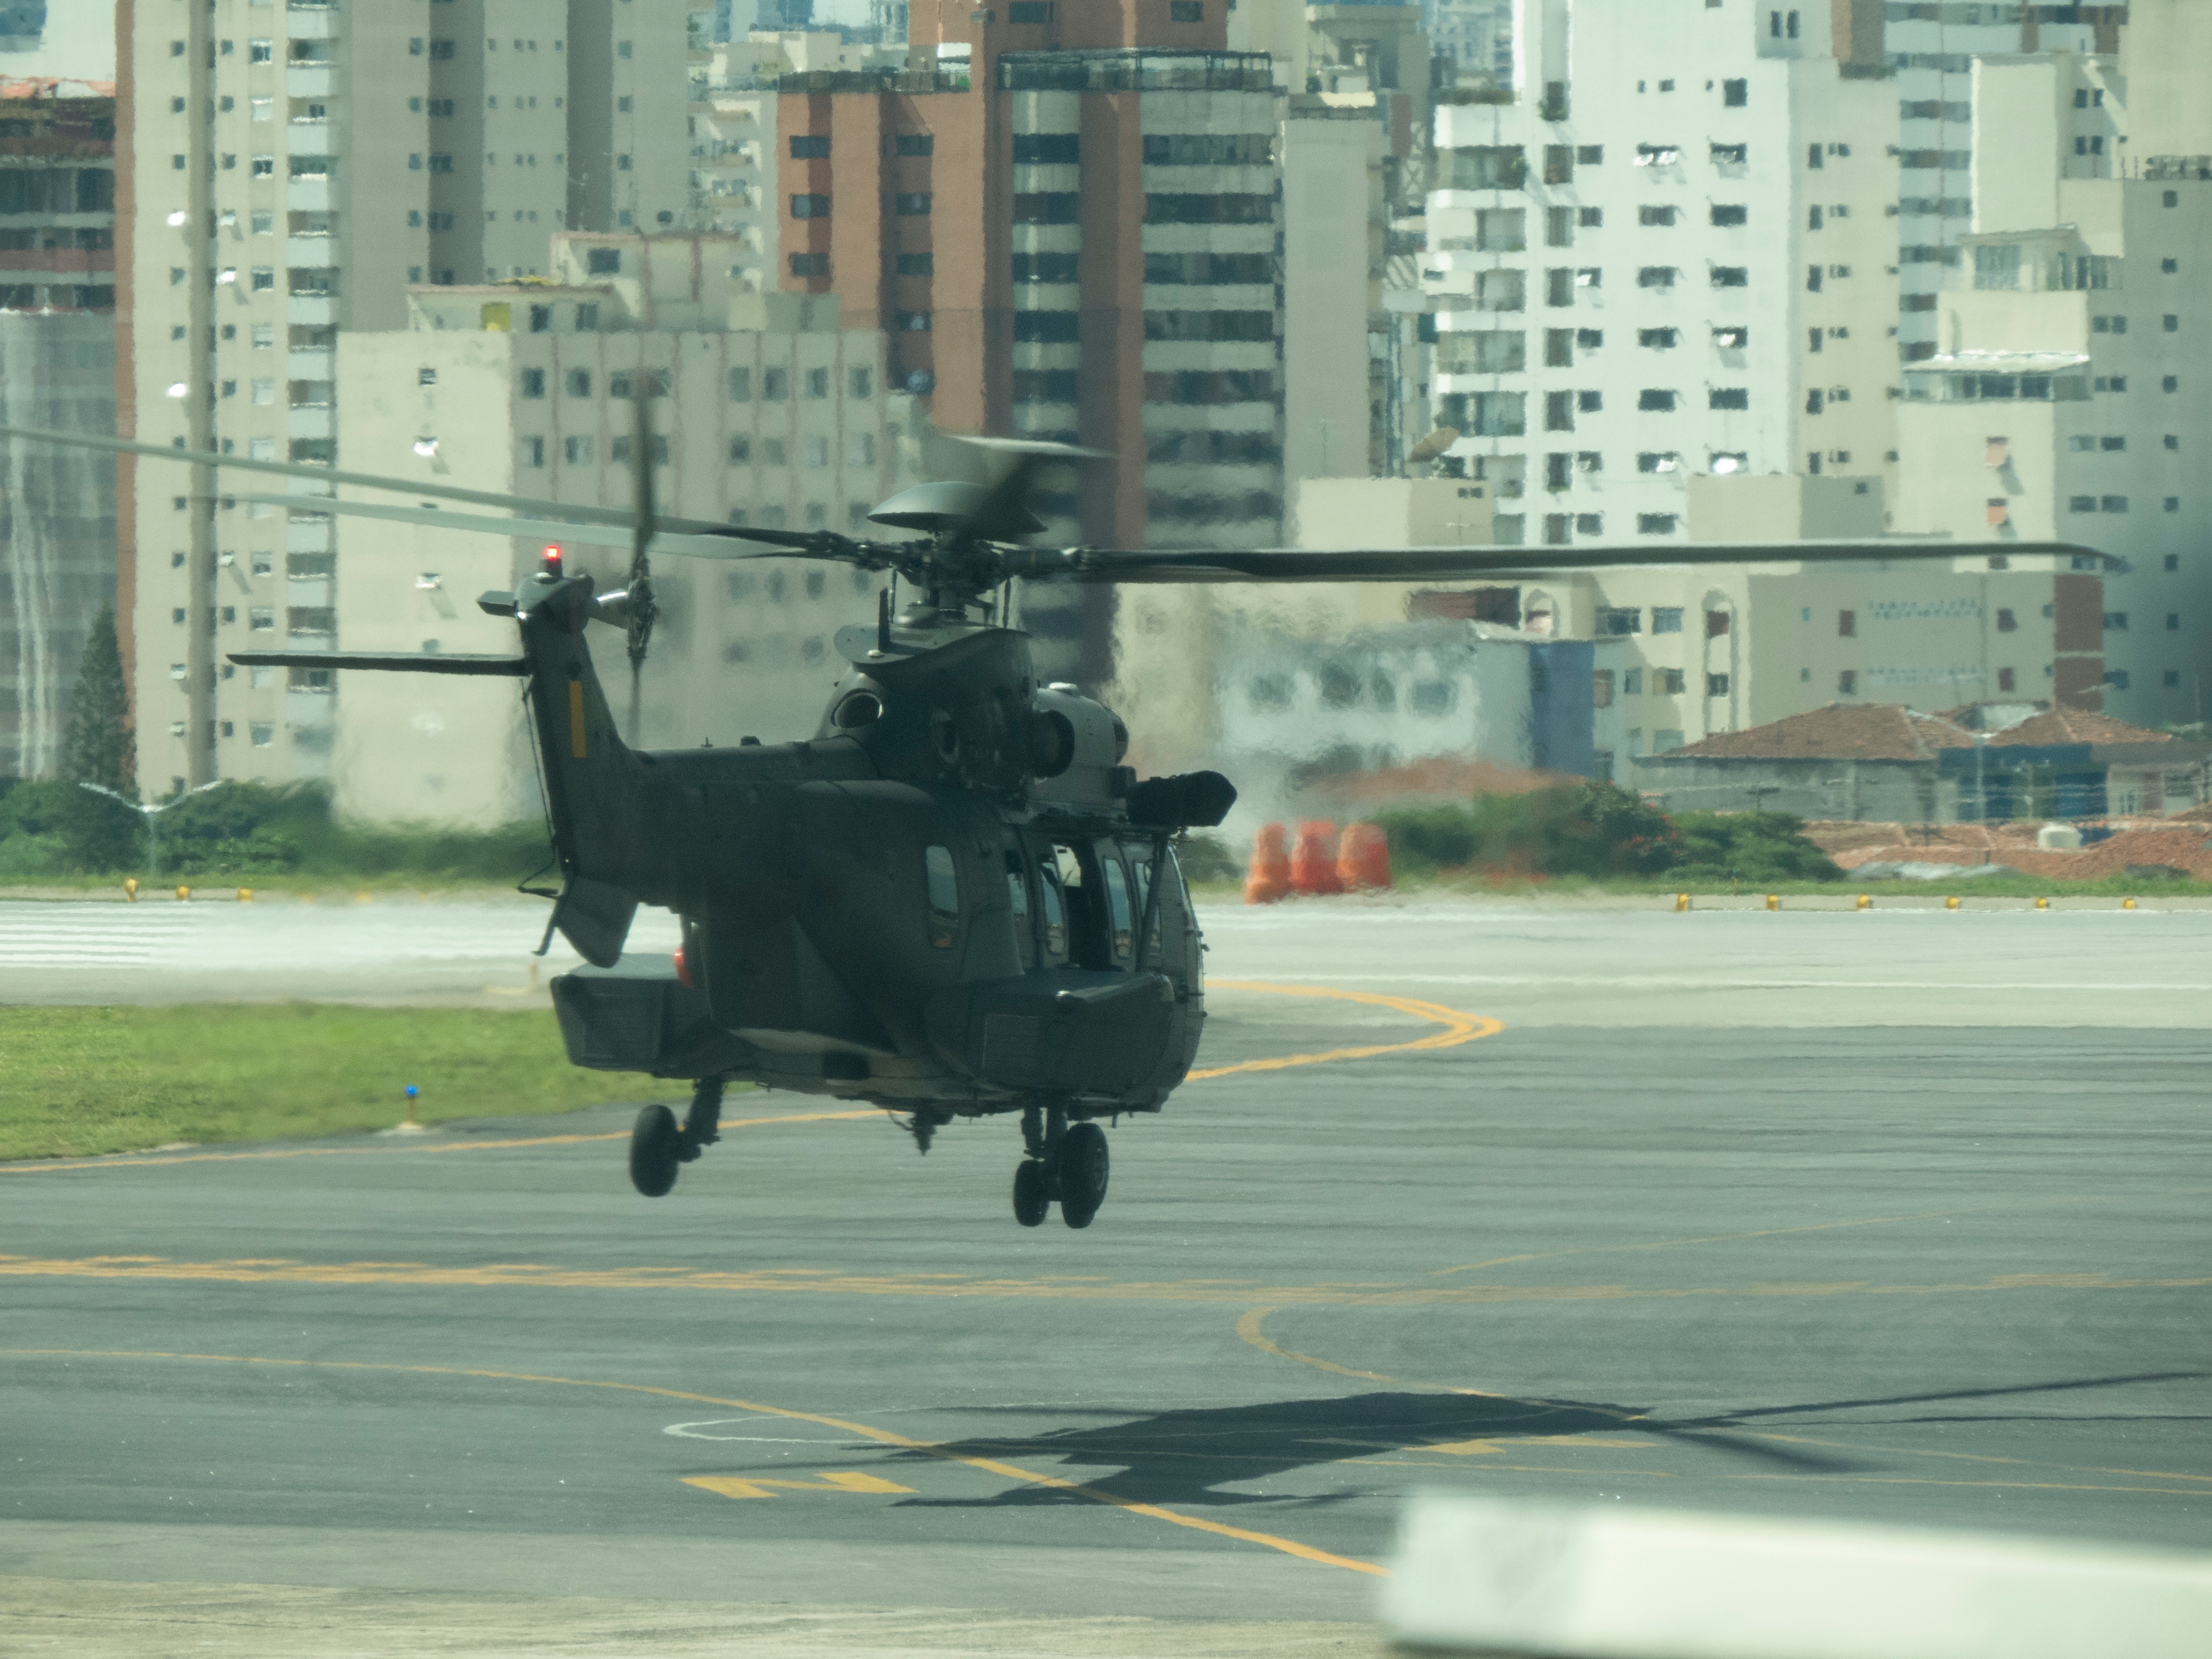
airplane, aircraft, military, vehicle, aviation, flight, helicopter, screenshot, rotorcraft, air force, fighter aircraft, military aircraft, atmosphere of earth